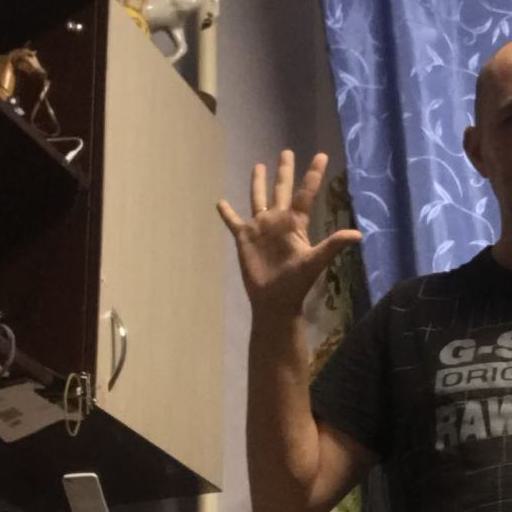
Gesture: palm